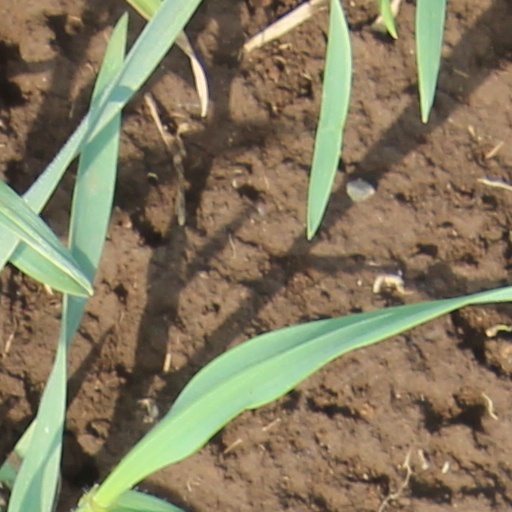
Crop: wheat